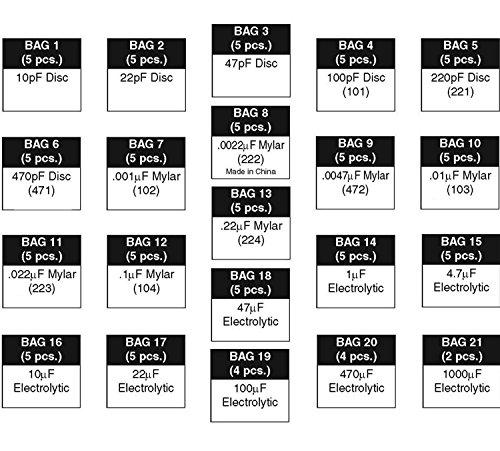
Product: Elenco 100 Capacitor Component Kit - CAPK-100
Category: Toys & Games | Learning & Education | Science Kits & Toys
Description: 30 x Ceramic from 10pF to 470pF - 35 x Mylar from.001F to.22F - 35 x Electrolytic from 1F to 1000F.
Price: $14.74
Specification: ProductDimensions:6x3x2inches|ItemWeight:1.6ounces|ShippingWeight:1.6ounces(Viewshippingratesandpolicies)|DomesticShipping:ItemcanbeshippedwithinU.S.|InternationalShipping:ThisitemcanbeshippedtoselectcountriesoutsideoftheU.S.LearnMore|ASIN:B004YHZDW0|Californiaresidents:ClickhereforProposition65warning|Itemmodelnumber:CAPK-100|Manufacturerrecommendedage:12-16years